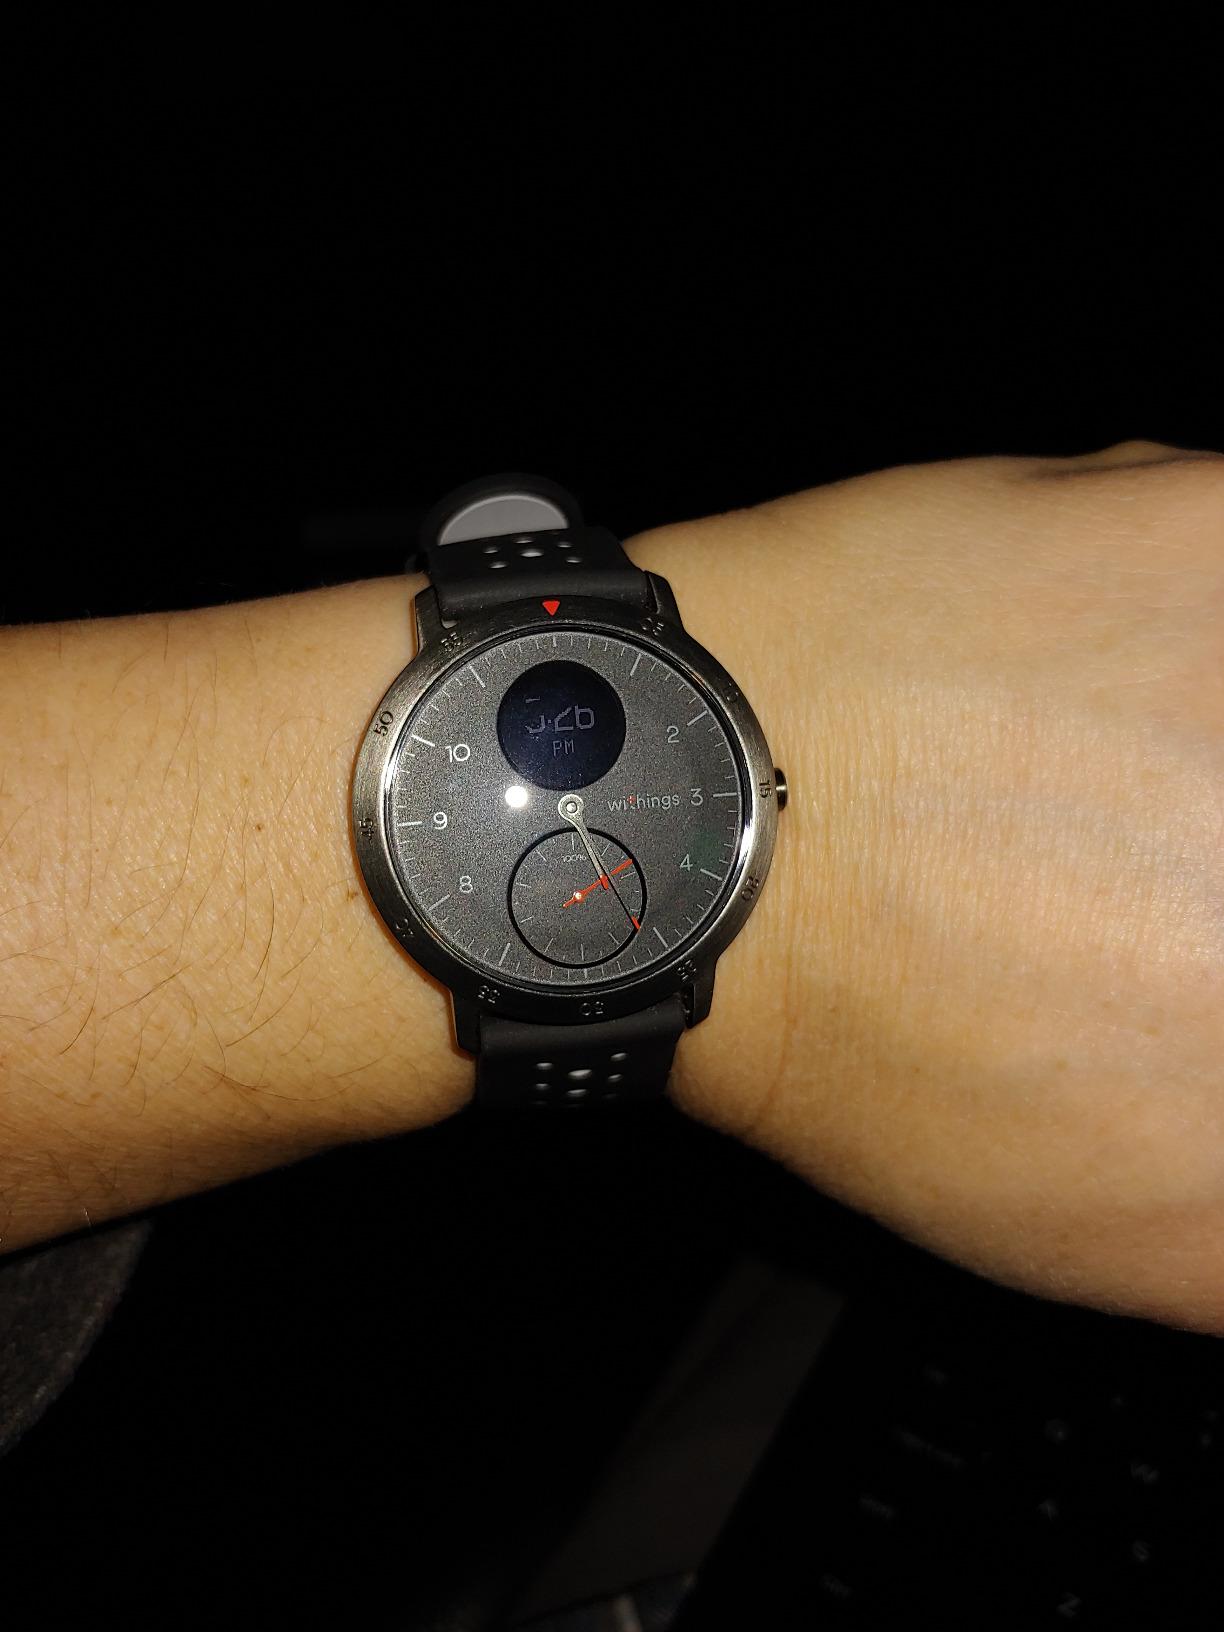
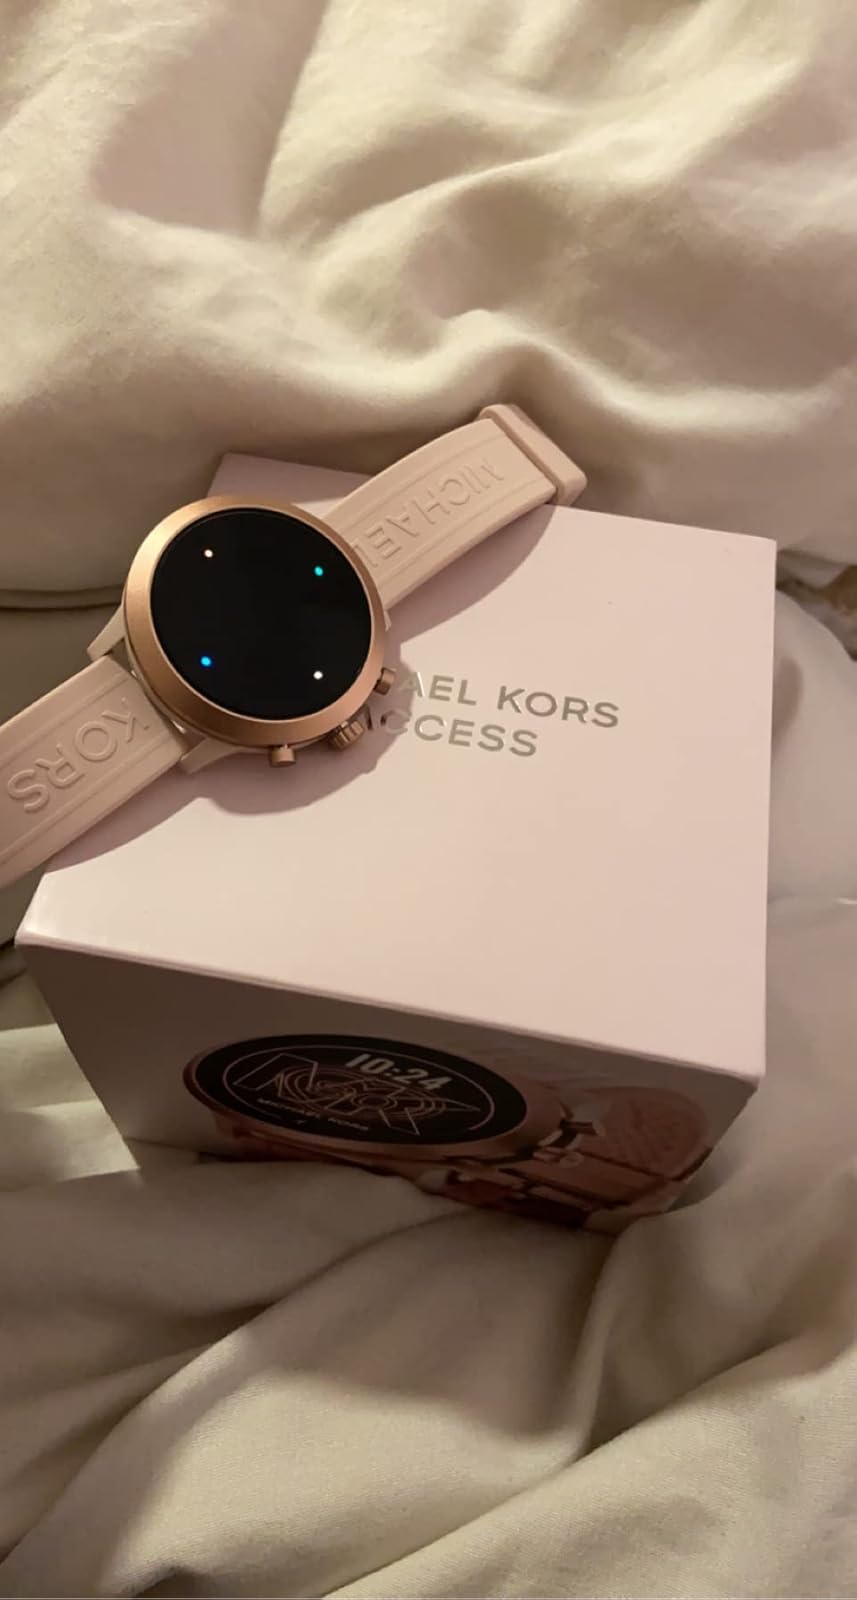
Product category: smartwatch
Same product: no